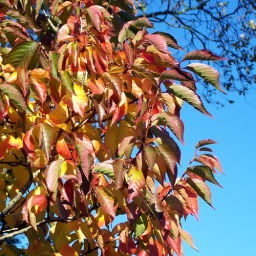
Autumn leaves against a clear blue sky.